Glamorgan

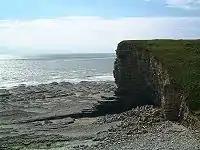
Nash Point

The 1840s saw the start of a dramatic increase in the amount of coal excavated within Glamorgan. Several events took place to precipitate the growth in coal mining, including the discovery of steam coal in the Cynon Valley, the building of a large masonry dock at Cardiff and the construction of the Taff Vale Railway. In 1845, after trials by the British Admiralty, Welsh steam coal replaced coal from Newcastle-upon-Tyne as the preferred fuel for the ships of the Royal Navy. Glamorgan steam coal quickly became a sought-after commodity for navies all over the world and its production increased to meet the demand.